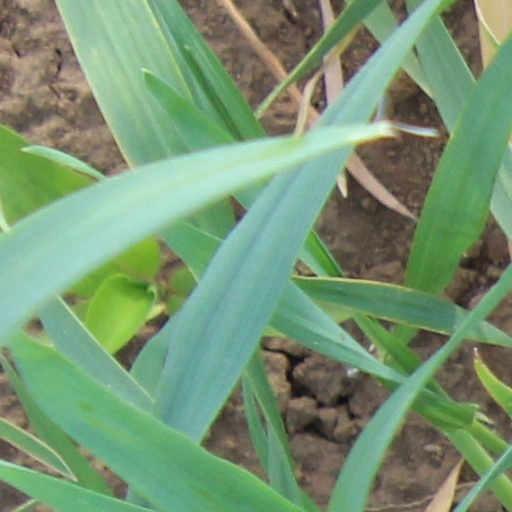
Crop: wheat